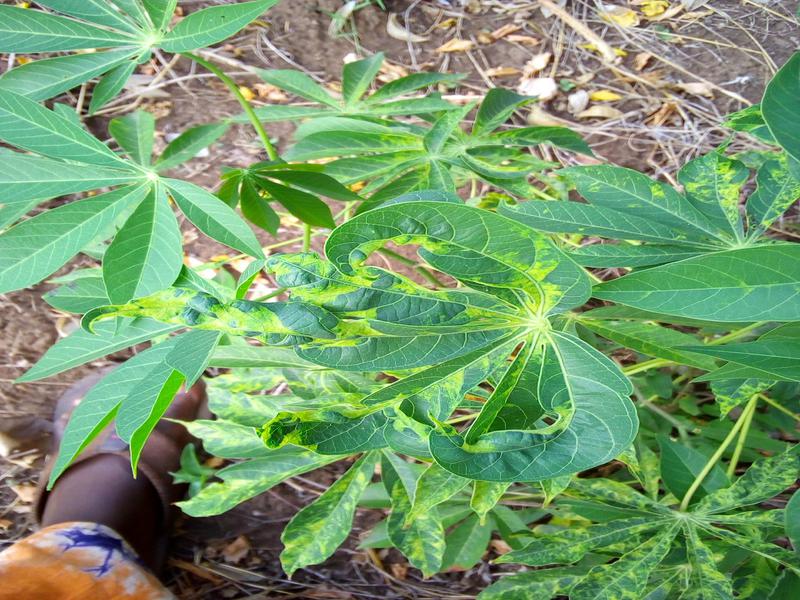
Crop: cassava
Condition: mosaic_disease